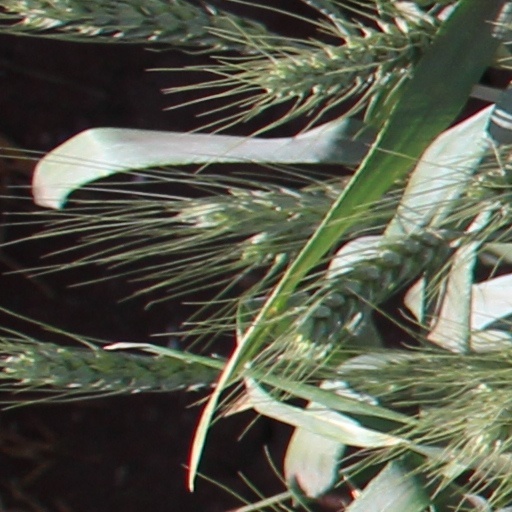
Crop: wheat